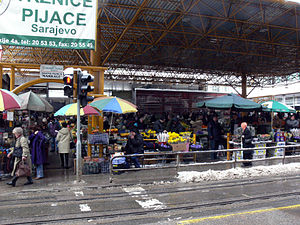
Markale-massakren
Sarajevos markedsplads Markale på en vinterdag
Markale-massakren dækker over to separate massakrer som fandt sted i Sarajevo, hovedstaden i Bosnien-Herzegovina. Begge massakrer fandt sted i byens gamle bydel, på det åbne Markale marked, og begge var udført at de bosniske serberes hær. Serberne holdt byen belejret mellem d. 5. april 1992 og d. 29. februar 1996. Den første massakre fandt sted d. 5. februar 1994, hvor 68 mennesker mistede livet og 144 blev såret. Den anden fandt sted d. 28. august 1995, da 37 blev dræbt og 90 såret. Den sidste massakre var den direkte anledning til NATO's bombardement af de serbiske stillinger. Massakrerne er blot to ud af mange grusomheder, som Republika Srpskas tidligere præsident Radovan Karadžić står anklaget for ved det Internationale Krigsforbrydertribunal for det tidligere Jugoslavien i Haag.